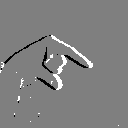
ASL letter: q